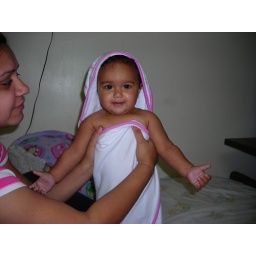
looks sooo cute in a bath towel!!!